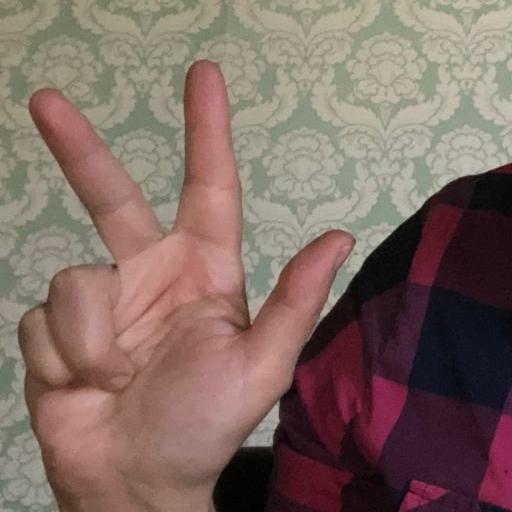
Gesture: three2